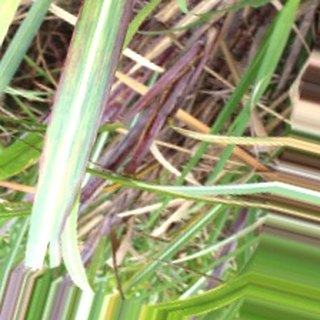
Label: sugarcane_bacterial_blight